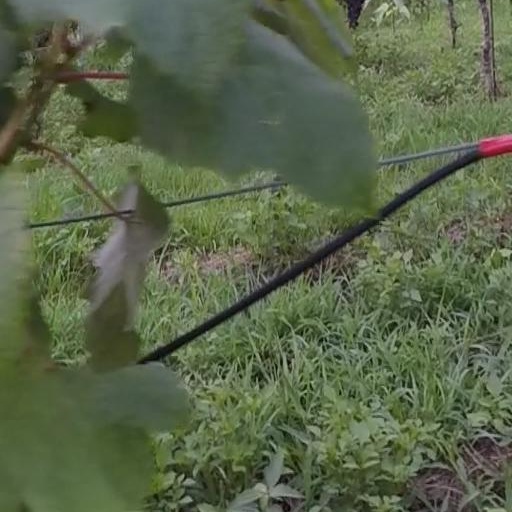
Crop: grape